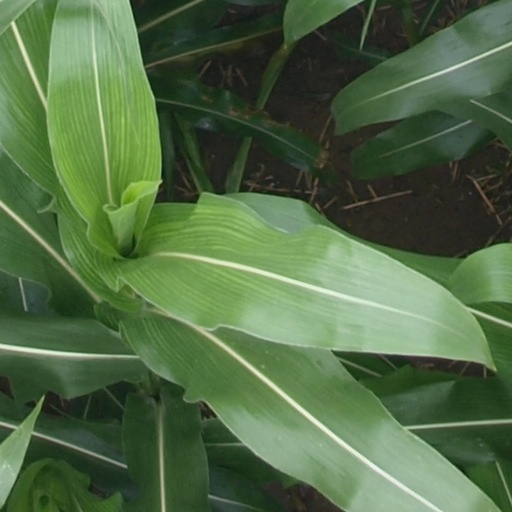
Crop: maize; corn